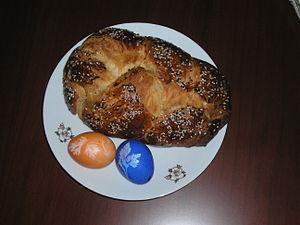
La cuisine d'Iran est diverse, chaque province ayant ses propres plats aussi bien que ses styles et traditions culinaires, distincts selon leurs régions.